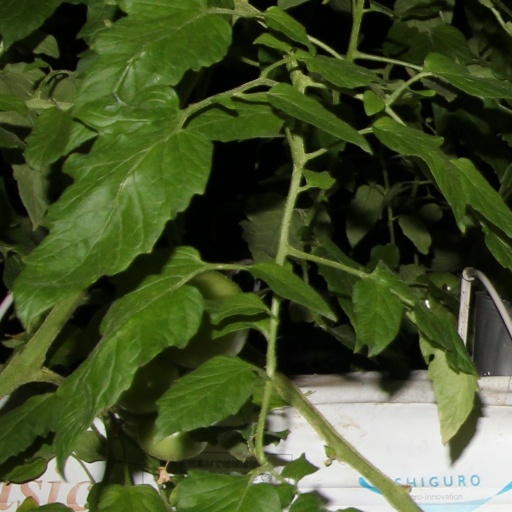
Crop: tomato